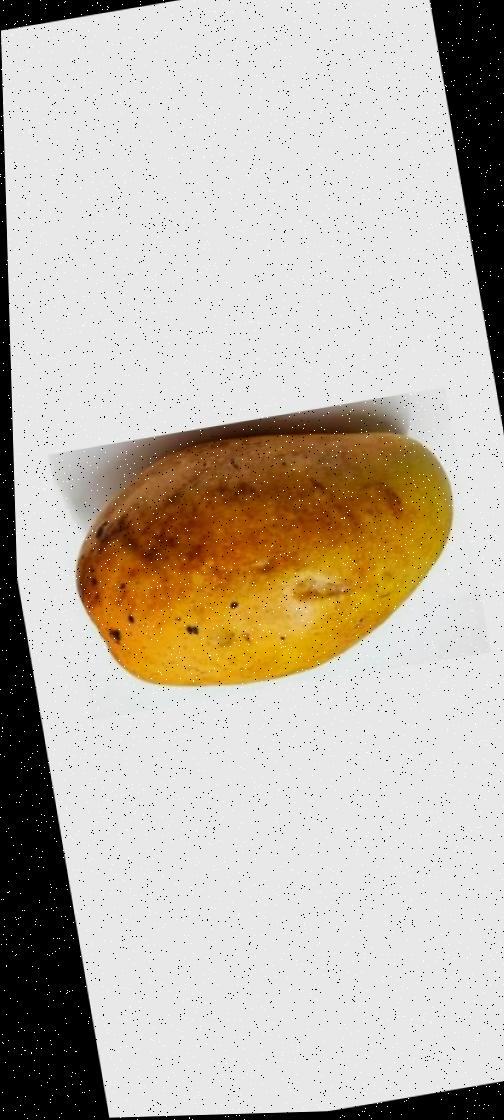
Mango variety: Bari-11